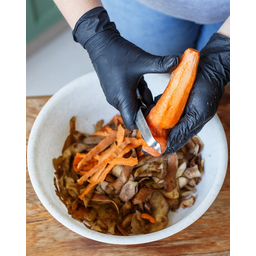
Label: trash